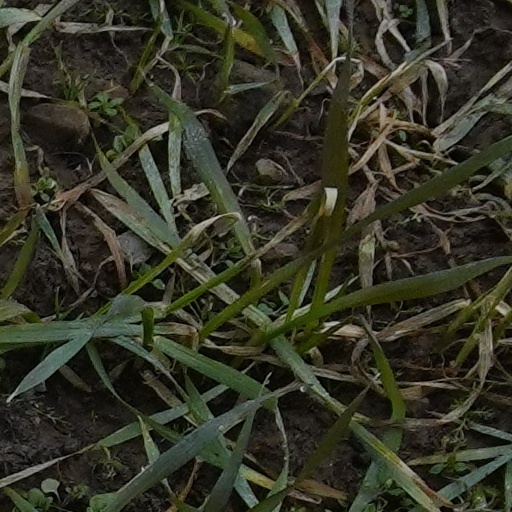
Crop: wheat